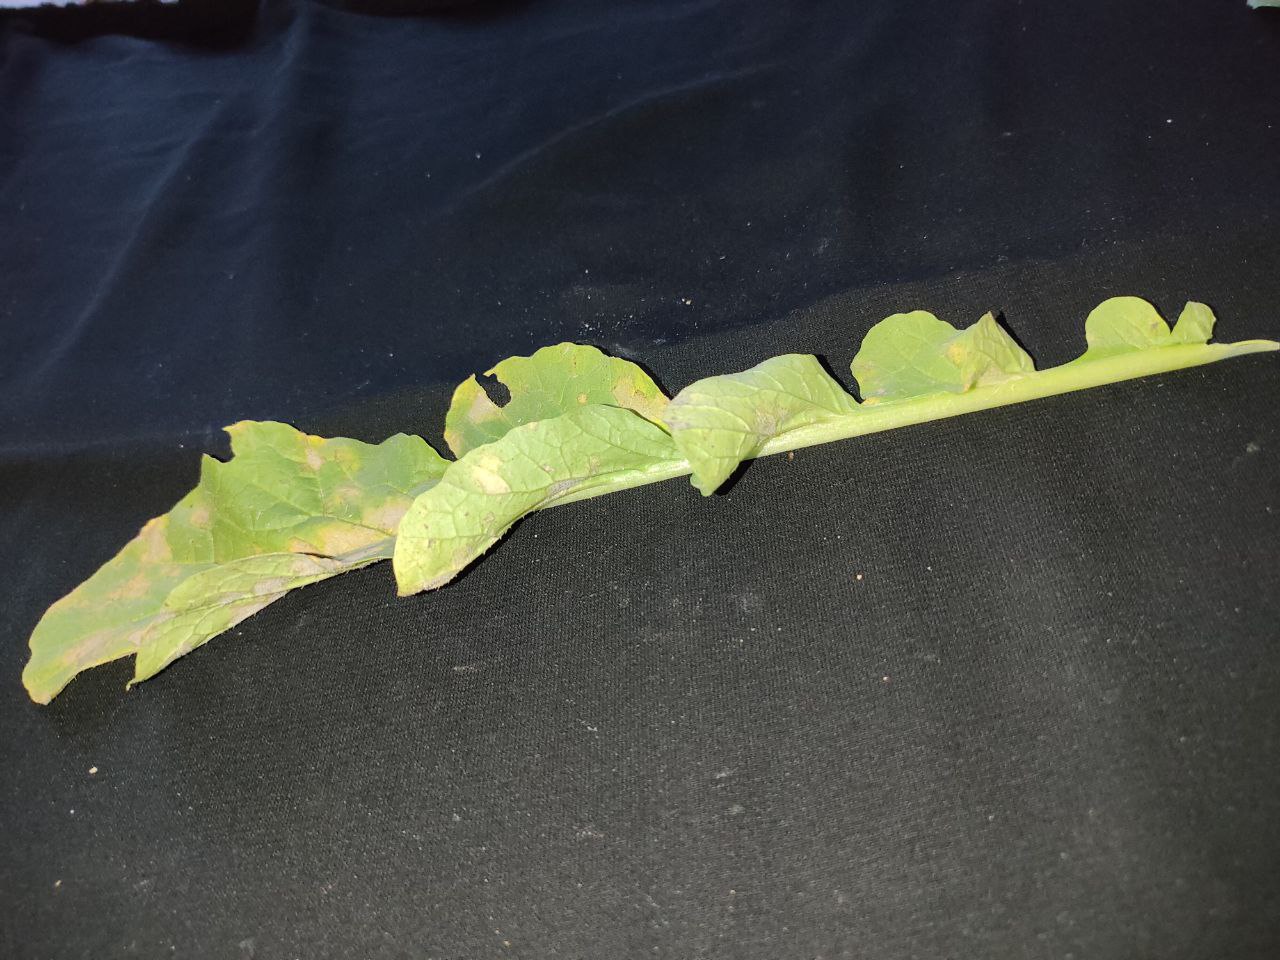
Label: Mosaic virus